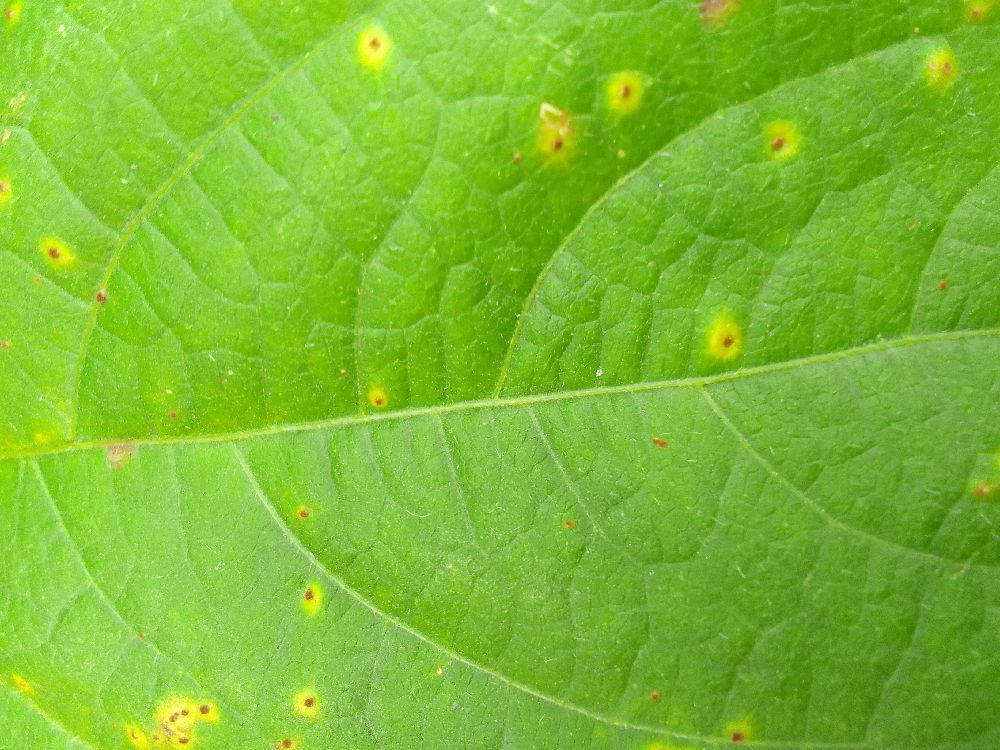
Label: rust